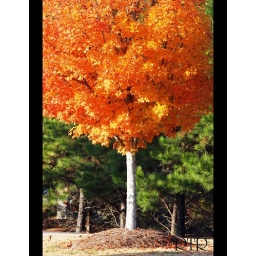
Pulled over to the side of the road in an office complex to get these orange trees